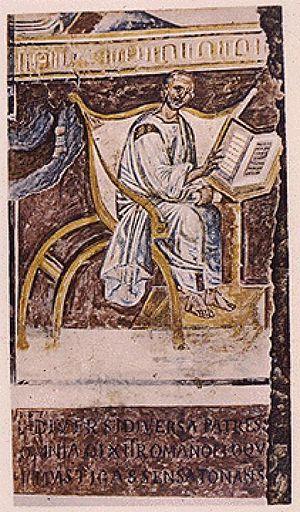
Le jubilus est le terme employé dans le domaine liturgique, afin de signifier et surtout de distinguer le long mélisme dans le chant alléluia en grégorien.
Après la préhistoire de l'Afrique du Nord, la protohistoire de l'Algérie et la civilisation capsienne, l'histoire de l'Algérie dans l'Antiquité est marquée par l'émergence des royaumes, à l'âge du fer, sur une période d'environ 1 500 ans.
L'abbaye de Chancelade est une abbaye française de style roman située sur la commune de Chancelade, en Dordogne. Sa construction s'est étalée du Xᵉ au XIIᵉ siècle.
Les Berbères ou Amazighs sont les membres d’un groupe ethnique autochtone d'Afrique du Nord. Connus dans l'Antiquité sous le nom de Libyens, les Berbères ont porté différents noms durant l'histoire, tels que Mazices, Maures, Numides, Gétules, Garamantes et autres. Ils sont répartis dans une zone s'étendant de l'océan Atlantique à l'oasis de Siwa en Égypte, et de la mer Méditerranée au fleuve Niger en Afrique de l'Ouest. Historiquement, ils parlaient des langues berbères, classées dans la branche berbère de la famille afro-asiatique.
Les Berbères sont un groupe ethnique autochtone d'Afrique du Nord. Aussi Connus dans l'Antiquité sous les noms de Libyens, Numides, Maures, Gétules, Garamantes. Ils furent notamment impliqués au cours de leur histoire dans les guerres puniques, la conquête romaine, la christianisation, l'invasion vandale, la conquête arabe et l'islamisation.